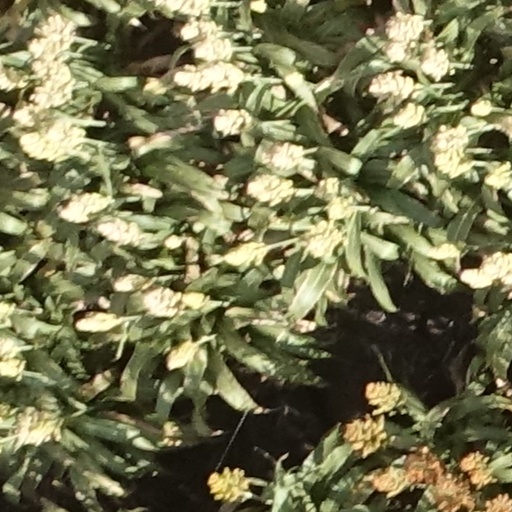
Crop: sorghum